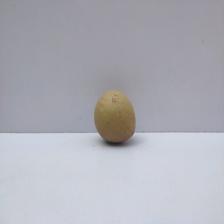
Size: Small